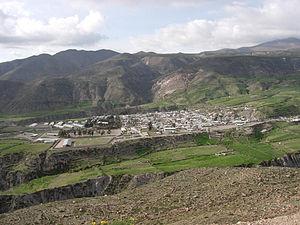
La région d'Arica et Parinacota est la plus septentrionale des seize régions du Chili. Elle est limitée au nord par la République du Pérou, au sud avec la Région de Tarapacá, à l'est par la Bolivie et à l'ouest par l'Océan Pacifique.